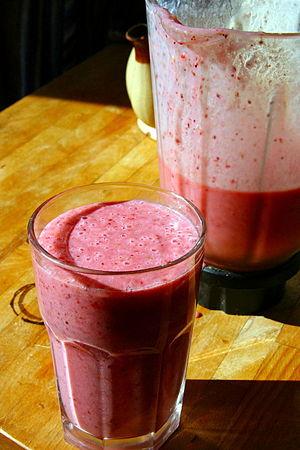
Un smoothie ou frappé aux fruits au Canada est un type de boisson réalisée à partir de fruits et de légumes mixés, parfois mélangés à des jus de fruits, Le terme français « frappé » insiste sur la fraîcheur du produit alors que le terme anglais « smoothie » insiste sur son onctuosité.